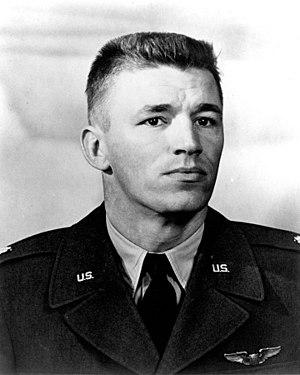
Loring Air Force Base est une base aérienne située dans l’État américain du Maine, dans le comté d’Aroostook. Construite en 1947 et opérationnelle en 1953, elle a été, jusqu'à sa fermeture en 1994, une des plus grandes bases du Strategic Air Command de l'US Air Force.